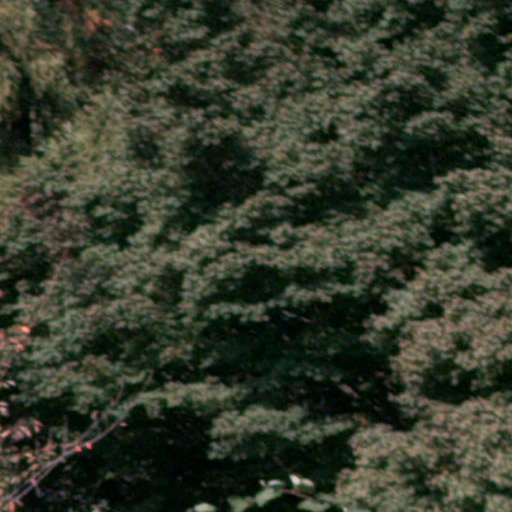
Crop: cassava